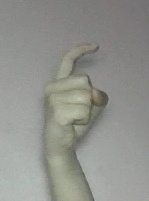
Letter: ra